Nikolay Nekrasov

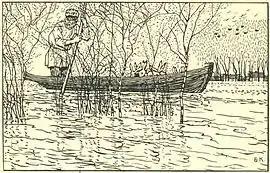
Nekrasov's "Дедушка Мазай и зайцы" ("Grandfather Mazay and the Hares") remains among the most popular children's poems in Russia.Illustration by Boris Kustodiev

"The Poems by N. Nekrasov", published in October 1856, made their author famous. Divided into four parts and opening with the manifest-like "The Poet and the Citizen" (Поэт и гражданин), it was organized into an elaborate tapestry, parts of it interweaved to form vast poetic narratives (like "On the Street" cycle). Part one was dealing with the real people's life, part two satirised 'the enemies of the people', part three revealed the 'friends of the people, real and false', and part four was a collection of lyric verses on love and friendship. The Part 3's centerpiece was "Sasha" (Саша, 1855), an ode to the new generation of politically minded Russians, which critics see as closely linked to Turgenev's "Rudin". In 1861 the second edition of "The Poems" came out (now in 2 volumes). In Nekrasov's lifetime this ever-growing collection has been re-issued several times. The academic version of the Complete N.A. Nekrasov, ready by the late 1930s, had to be shelved due to the break out of the World War II; it was published in 12 volumes by the Soviet Goslitizdat in 1948–1953.